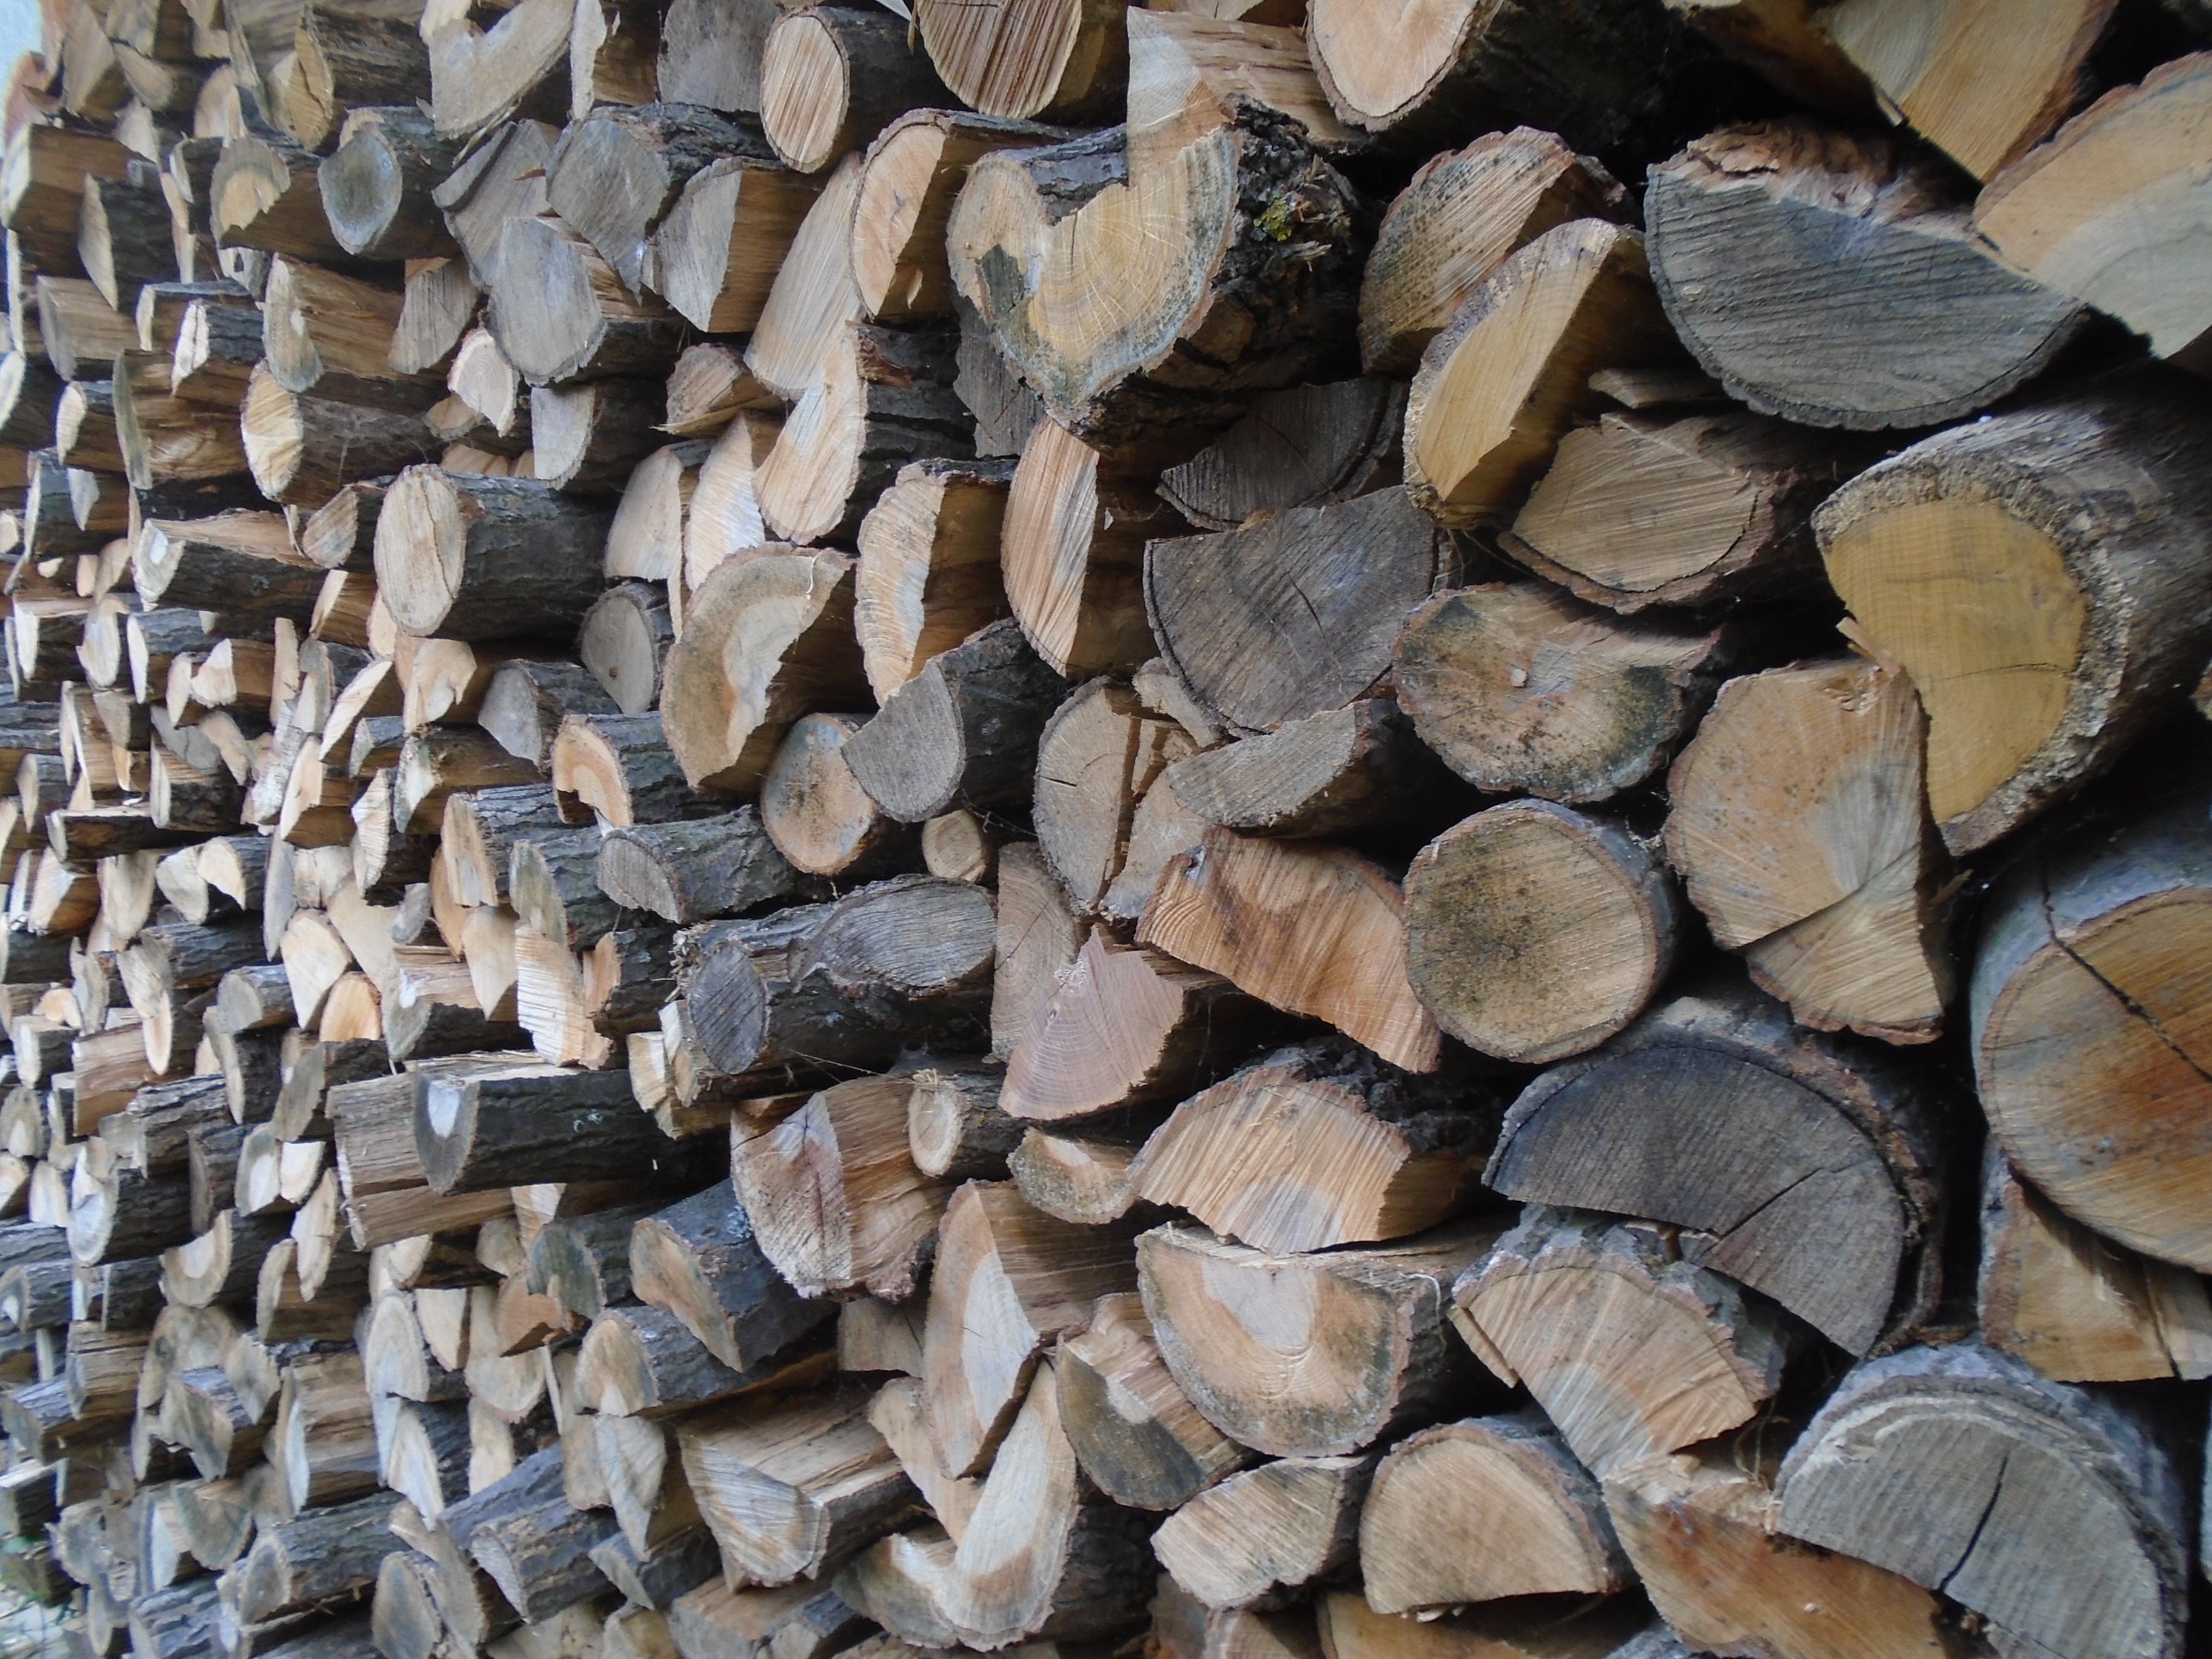
tree, nature, rock, wood, texture, trunk, wall, pebble, stone wall, firewood, lumber, material, cut, rubble, background, timber, fuel, prism, flooring, woodpile, wood columns, ripped firewood